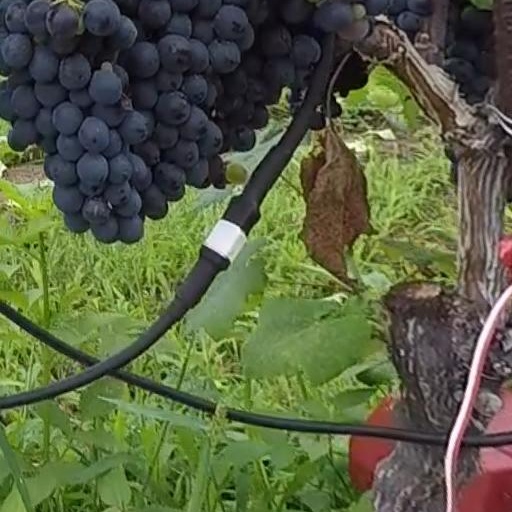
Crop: grape